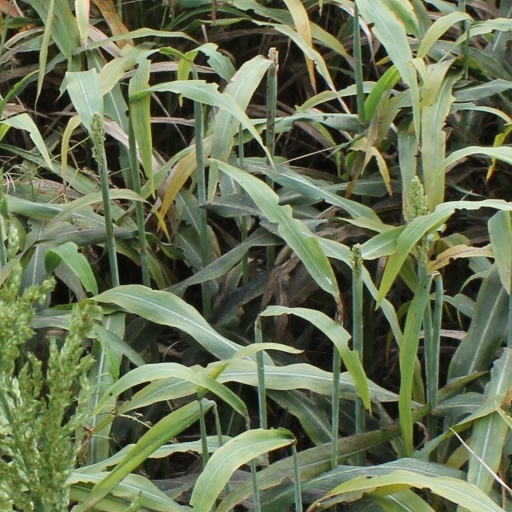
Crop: sorghum